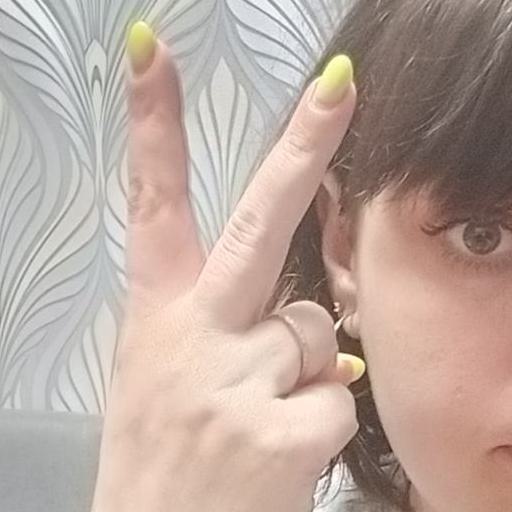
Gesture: peace_inverted